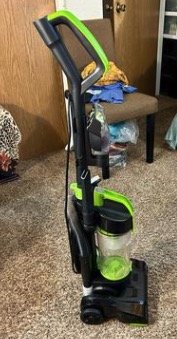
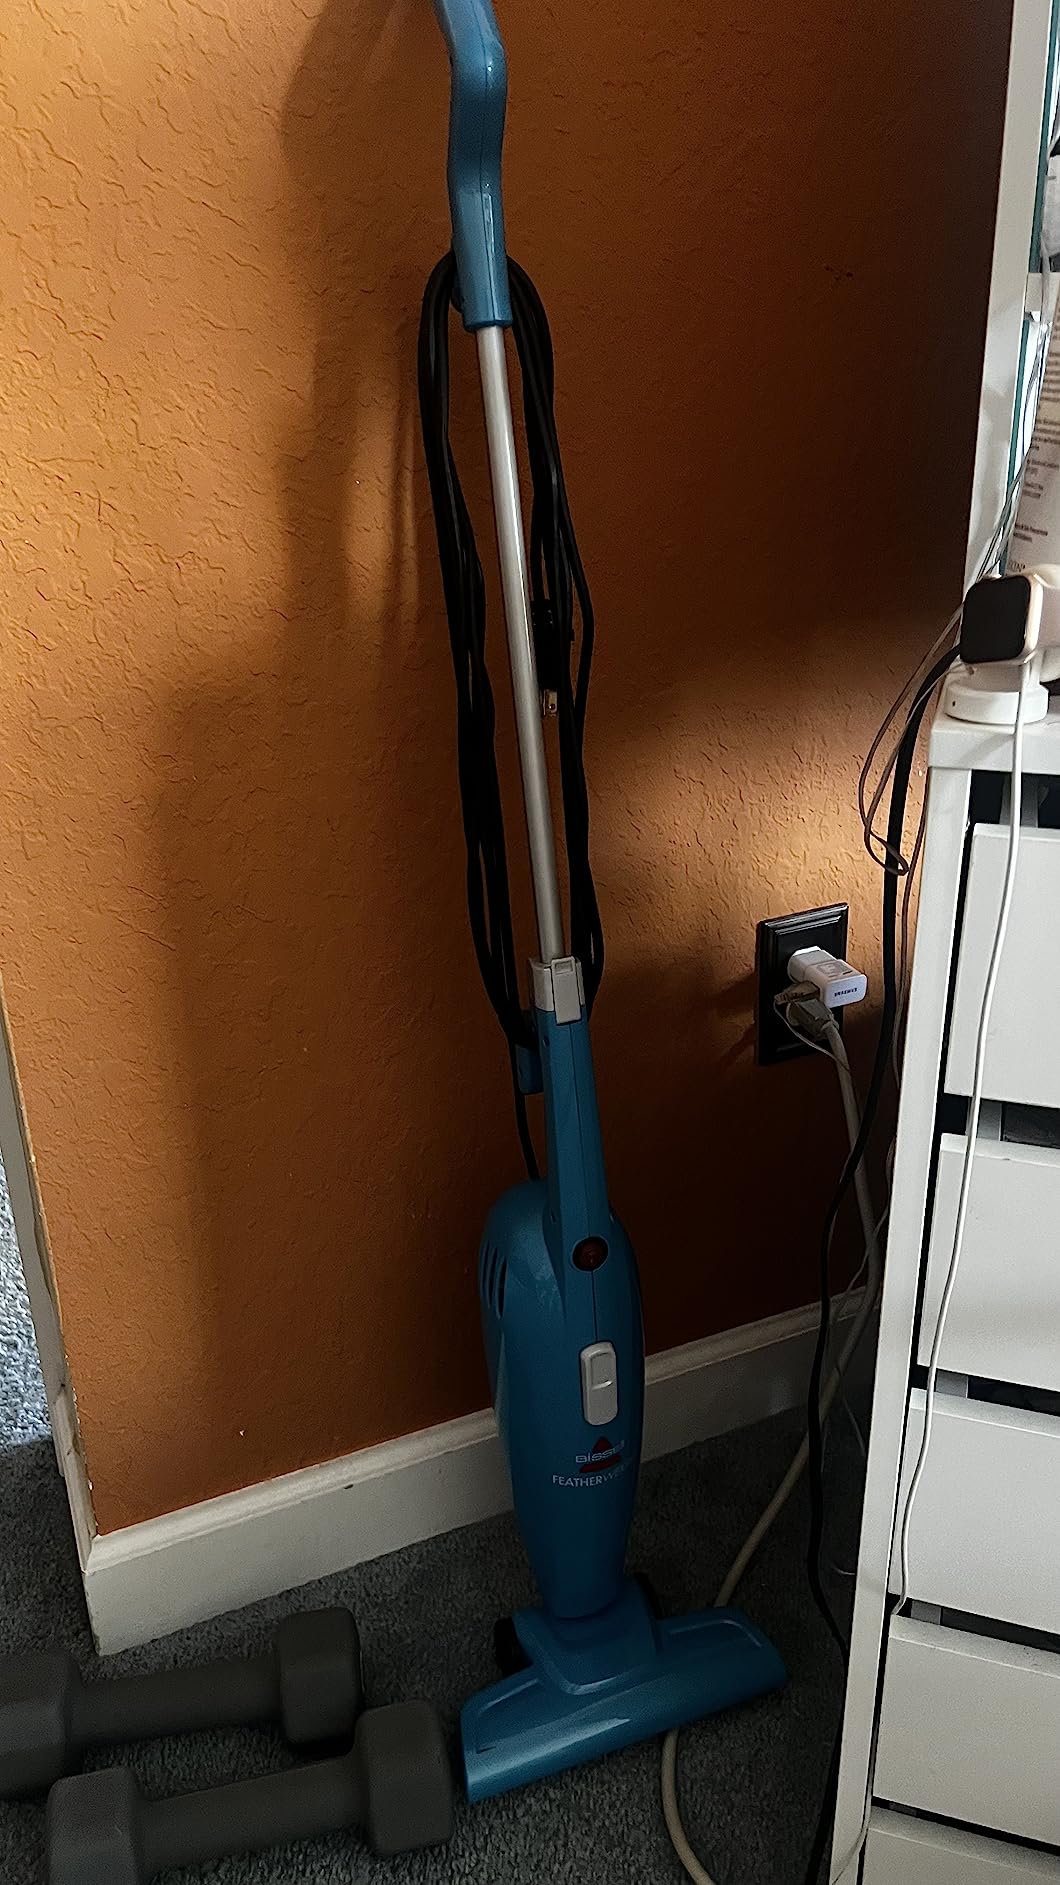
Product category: items_vacuum
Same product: no